81st Fighter-Bomber Group

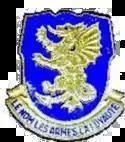
Postwar 81st Group emblem

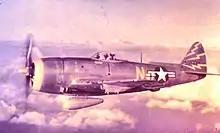
81st FG F-47N 44–8800 over Hawaii about 1949

The 81st Fighter Group, Single Engine was reactivated at Wheeler Field, Hawaii Territory on 15 October 1946. It was assigned to the 7th Fighter Wing of Seventh Air Force (7 AF). The mission of the group was to maintain daylight security of the Hawaiian Islands and to train fighter pilots to a state of combat readiness. The 81st FG was formed largely from the personnel and equipment of the 15th Fighter Group which was inactivated at Wheeler Field the same day.